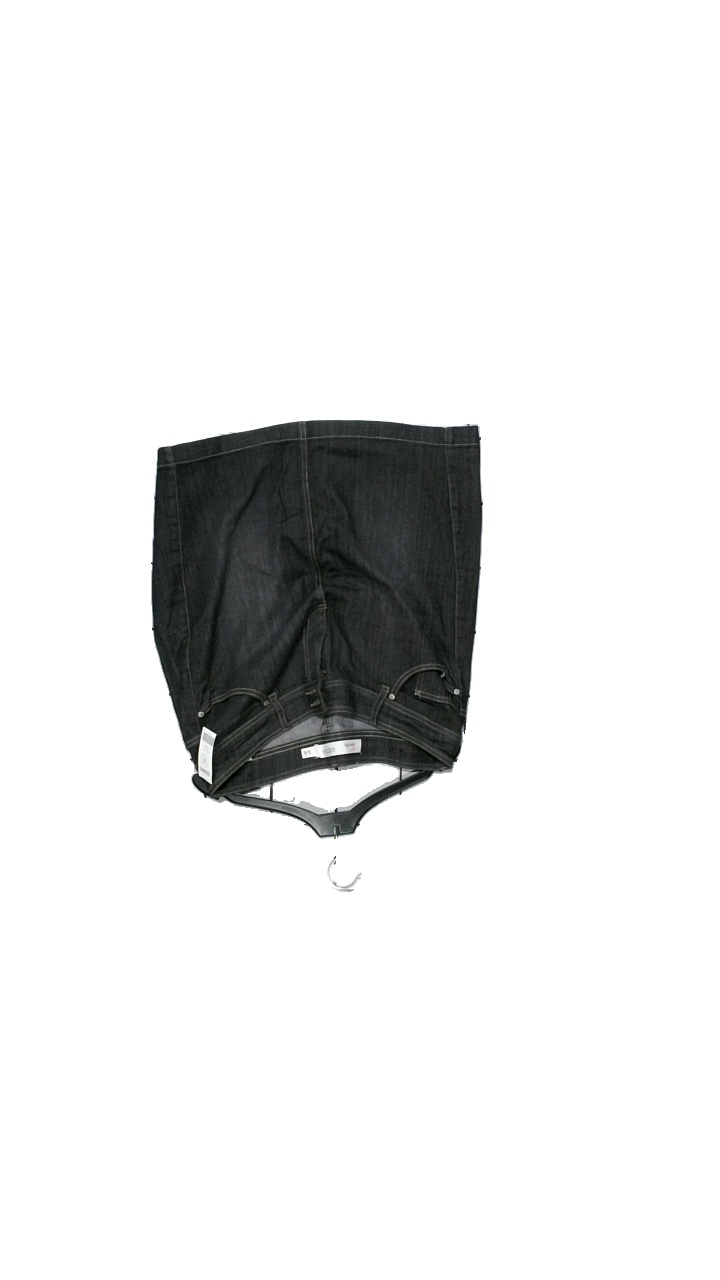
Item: Skirt (Ladies)
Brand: Denim Extra
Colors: Black
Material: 100% Cotton
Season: Summer
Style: Denim
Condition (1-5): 3
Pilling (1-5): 3
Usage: Reuse
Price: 50-100